St. James Church (Queens)

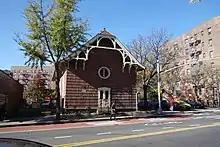
Seen from Broadway

Following the appointment of Reverend Thomas Colgan as Jamaica rector in 1732, the number of congregants in the Mission Church at Newtown increased. A deed of land was requested from the Newtown government, and granted on April 19, 1733. The deed called for "twenty square rods" of land, which was equivalent to about . Construction was delayed until funds were raised. Work began in early 1735 and was finished in 1736; records name Joseph Moore as the builder and James Renne Jr. as the carpenter. The pews were added in 1740.